Gaugericus

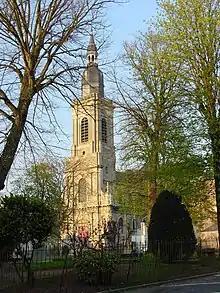
St. Géry church at Cambrai

After serving as bishop for thirty-nine years, he died August 11, 619 and was buried in the church of Saint Médard, which he had founded at Cambrai. Veneration commenced immediately after his death.